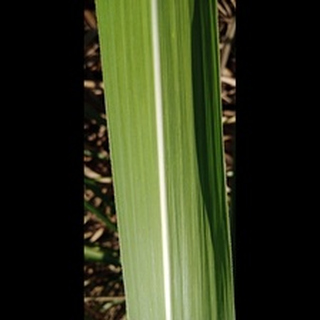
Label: healthy_sugarcane